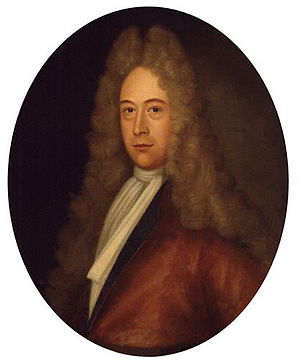
William Somervile
William Somervile.
William Somervile var en engelsk digter.